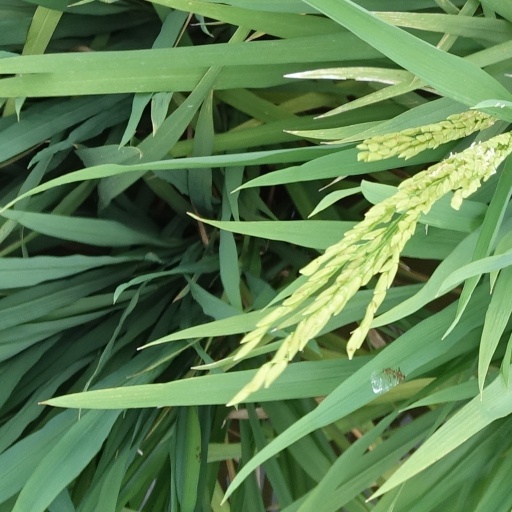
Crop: rice